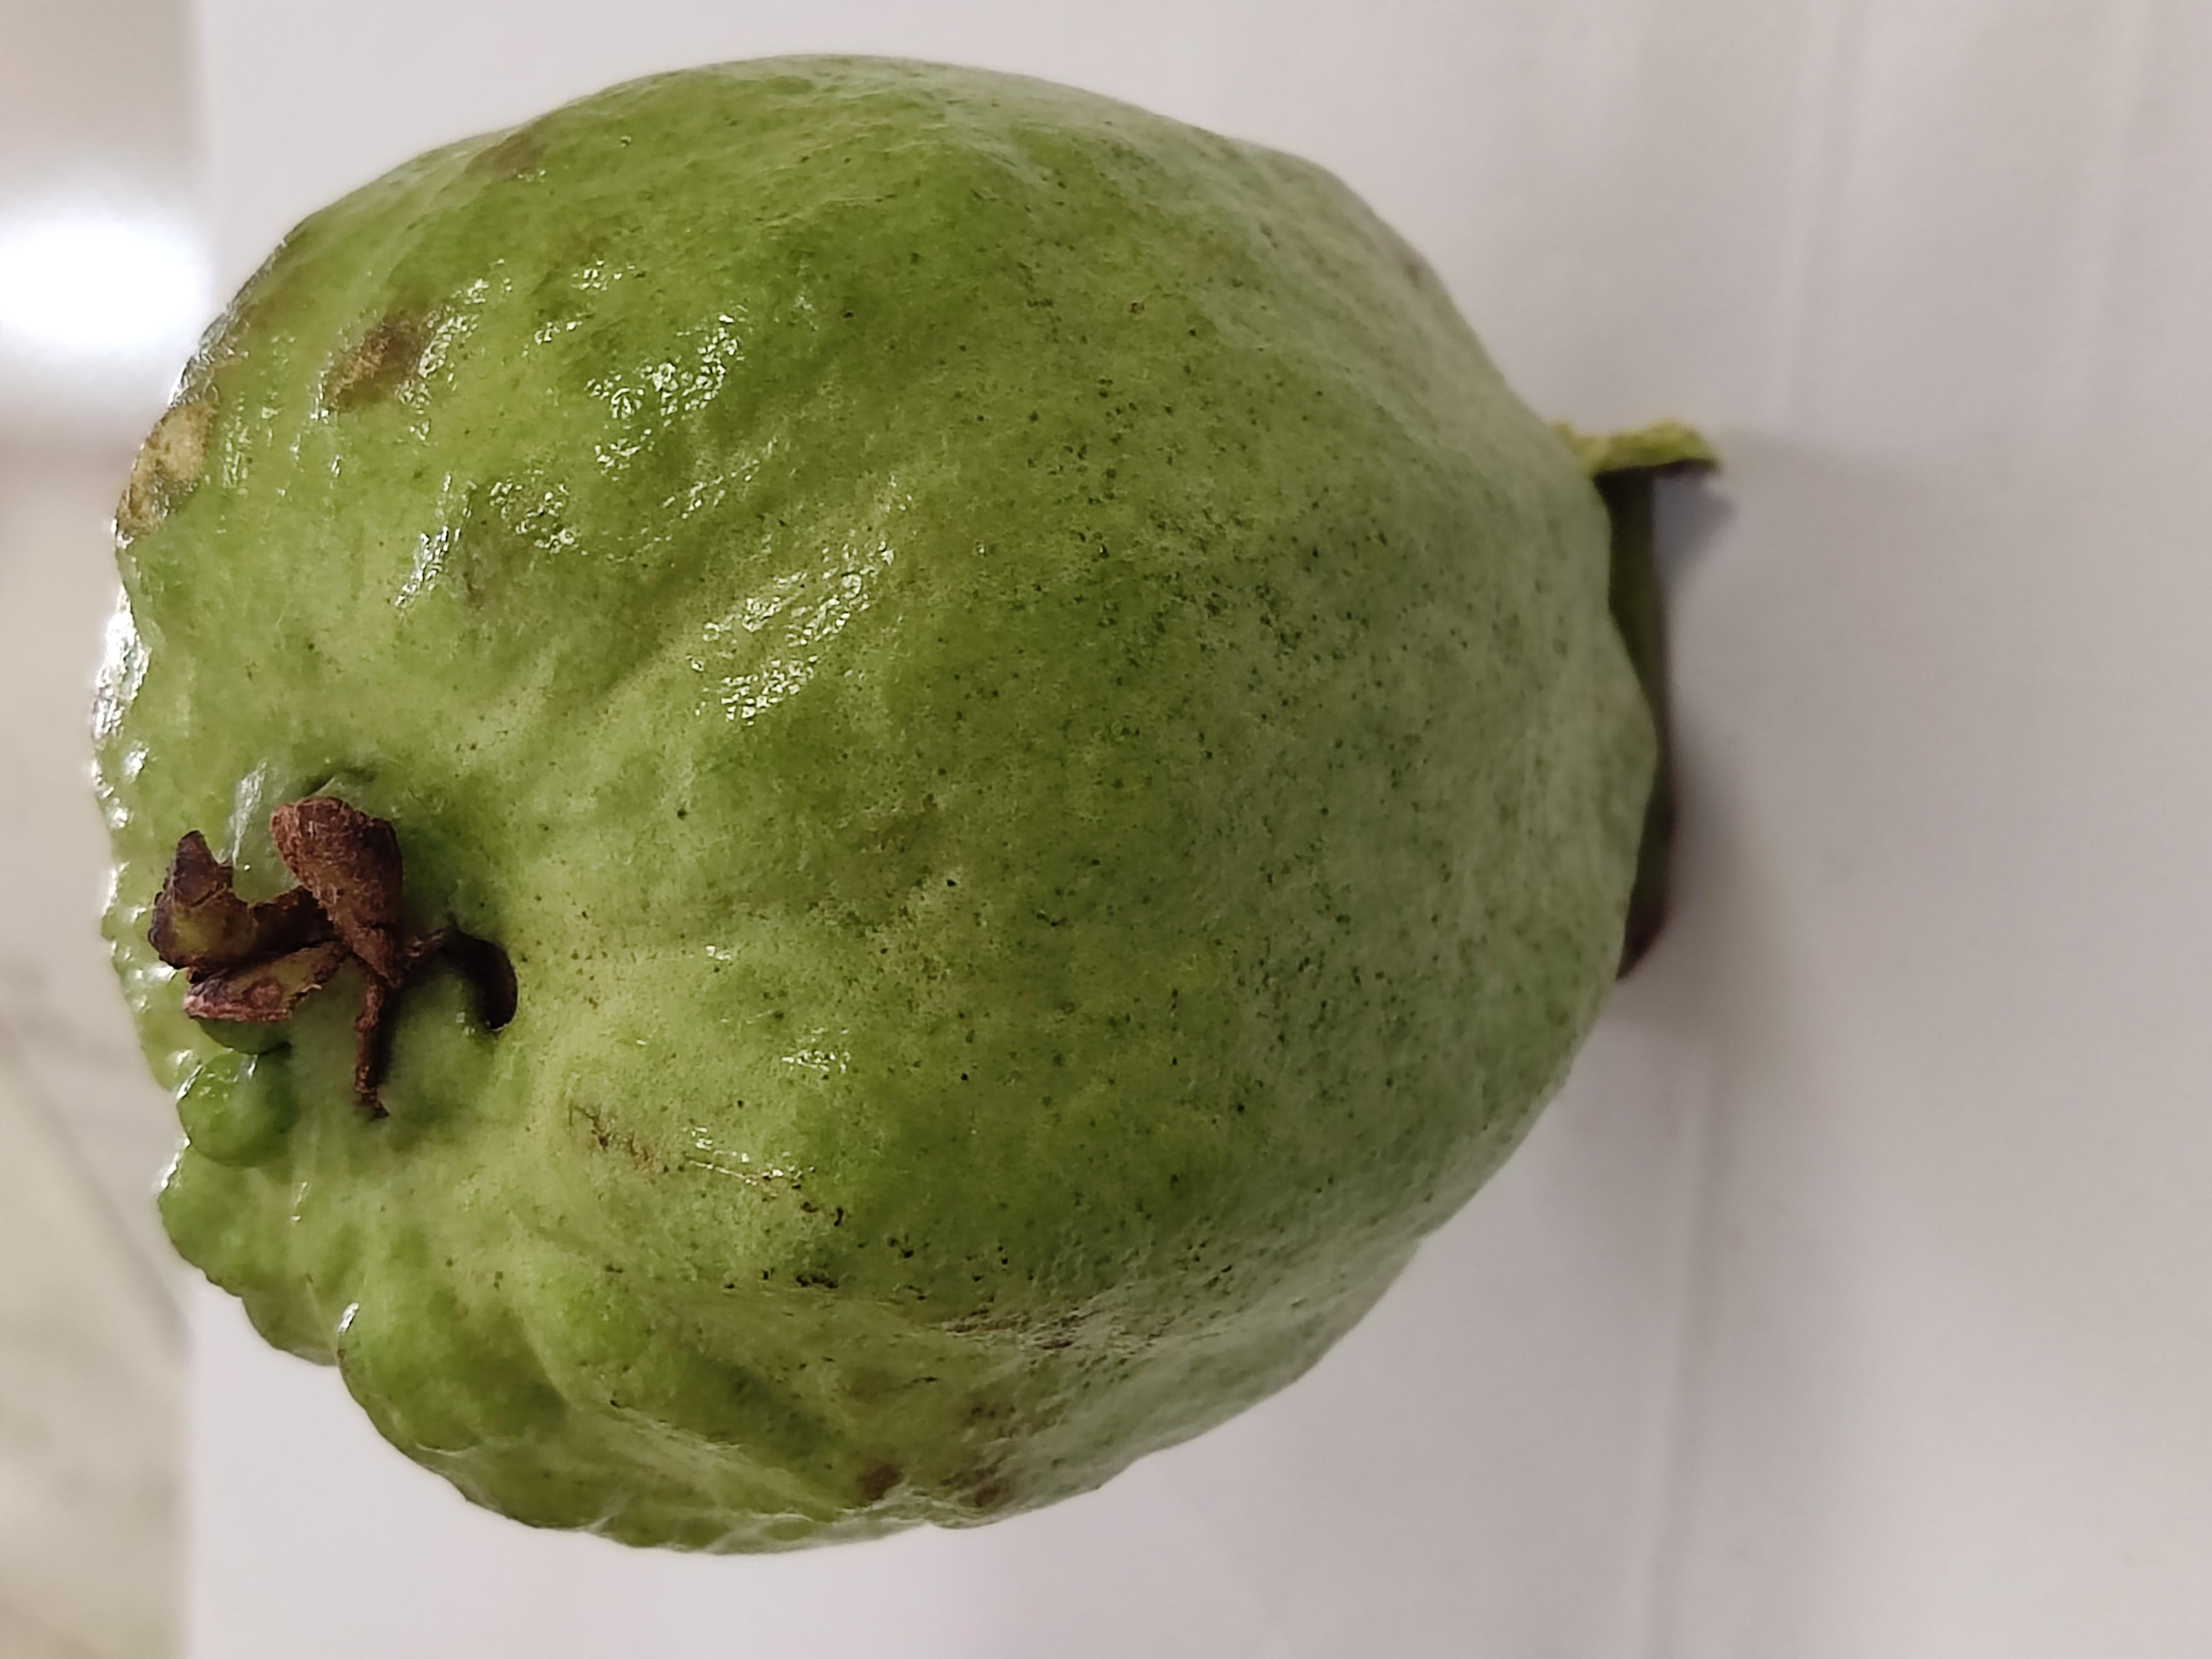
Crop type: Guava